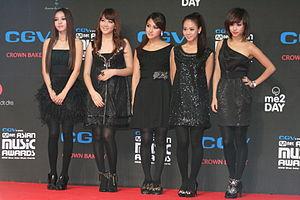
Kara était un girl group sud-coréen formé par le label DSP Media en 2007. Le nom Kara signifie « joie » en grec et a été choisi par Park Gyuri, la leader du groupe. Le fandom du groupe s'intitule KAMILIA.